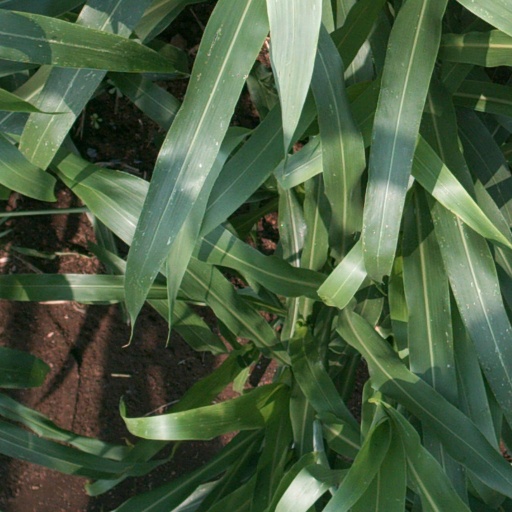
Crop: sorghum